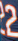
Number: 2